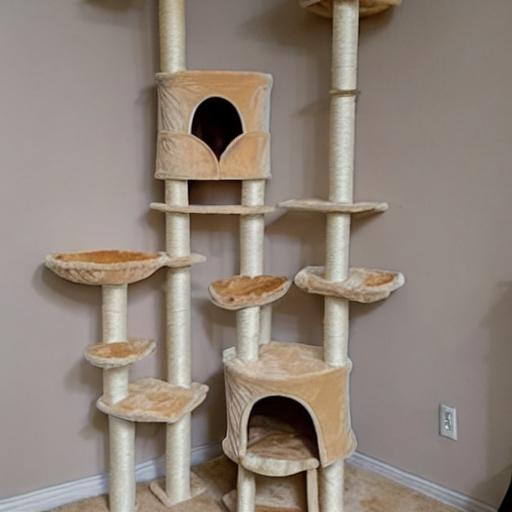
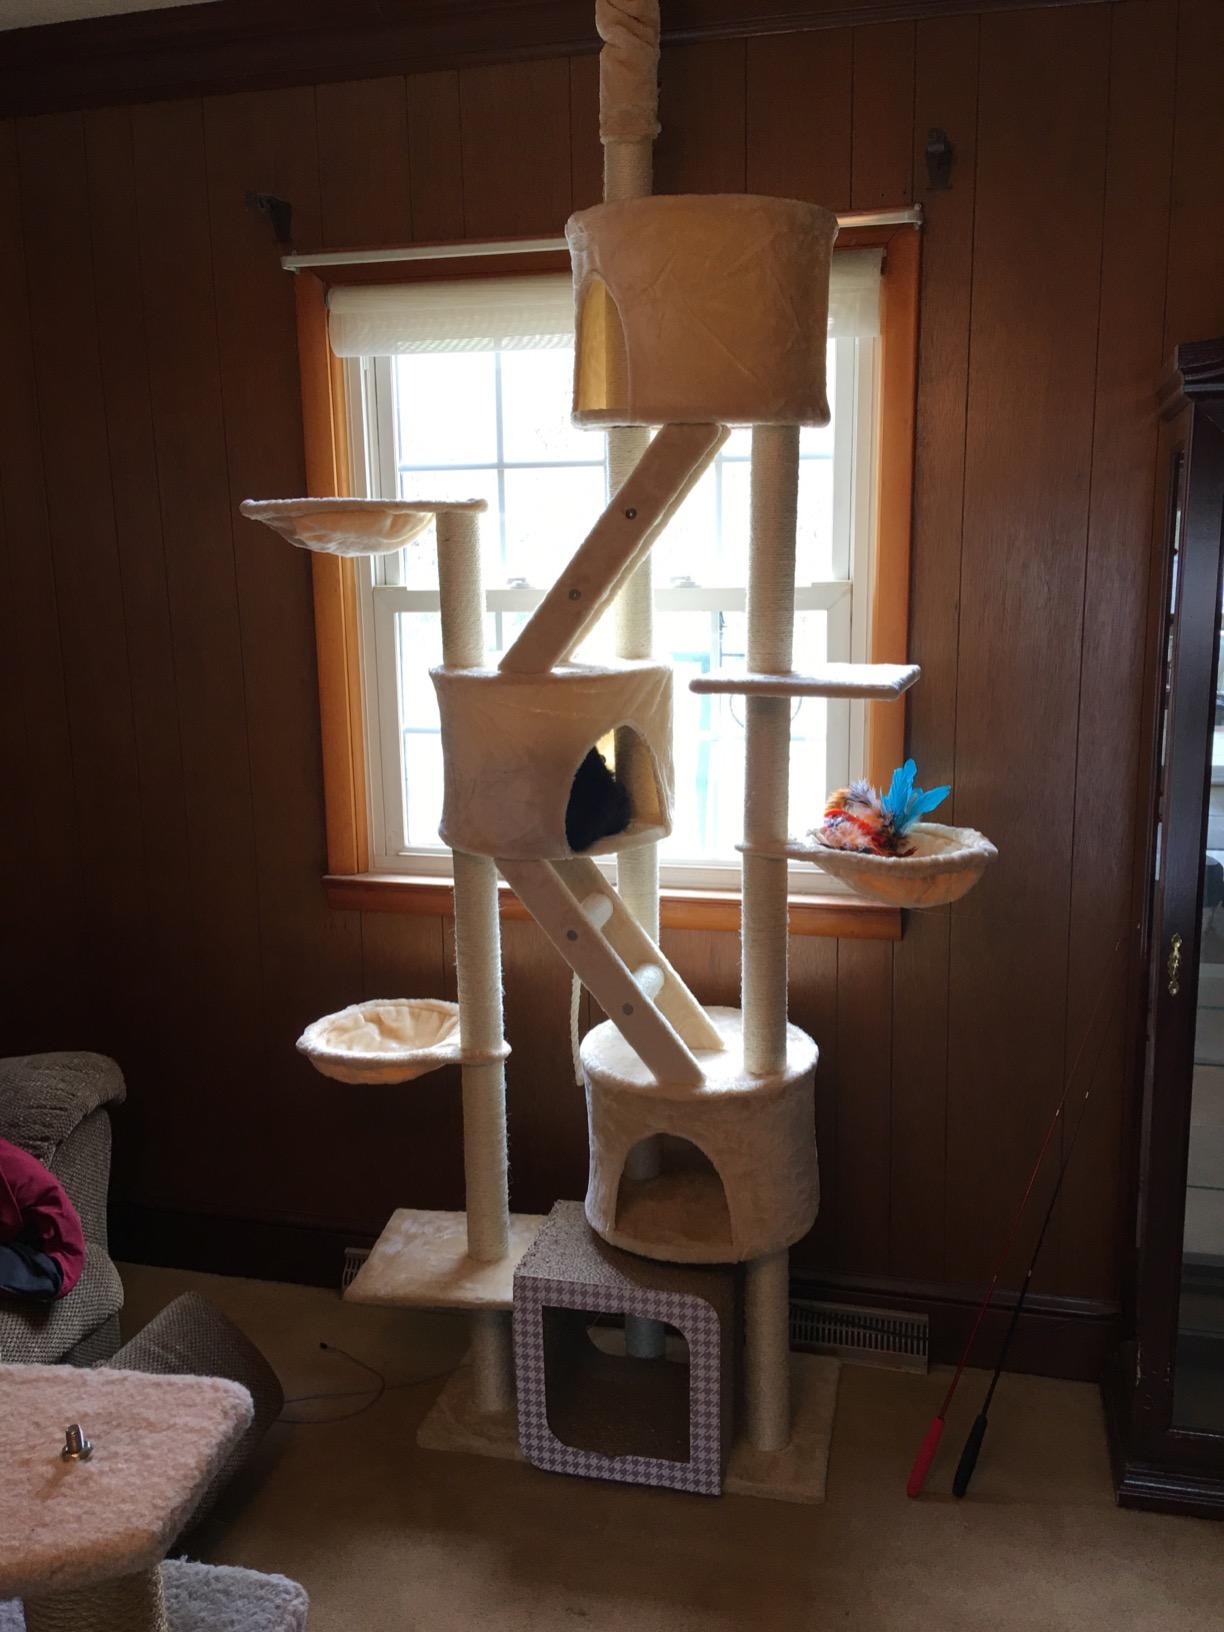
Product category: items_cat tree
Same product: no